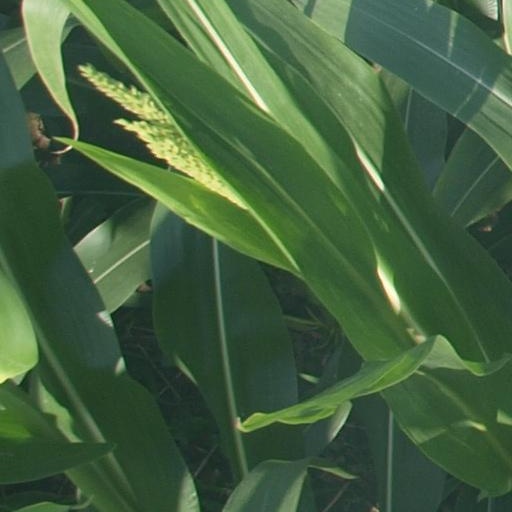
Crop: maize; corn